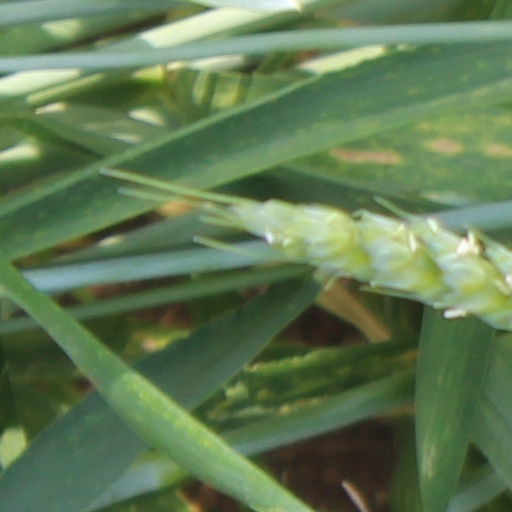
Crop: wheat